Gyula Cseszneky

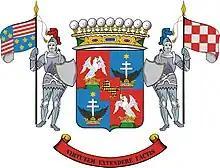
The coat of arms of the Cseszneky de Milvány et Cseszneg family.

Vitéz Count Gyula István Cseszneky de Milvány et Csesznek (28 June 1914 – after 1970) was a Hungarian aristocrat, poet, cavalry officer who took part in the Hungarian reannexation of Northern Transylvania, and served as aide-de-camp to King Tomislav II of Croatia. He was also involved in anti-Nazi conspiracies and played an important role in the rescue of the European Jews.